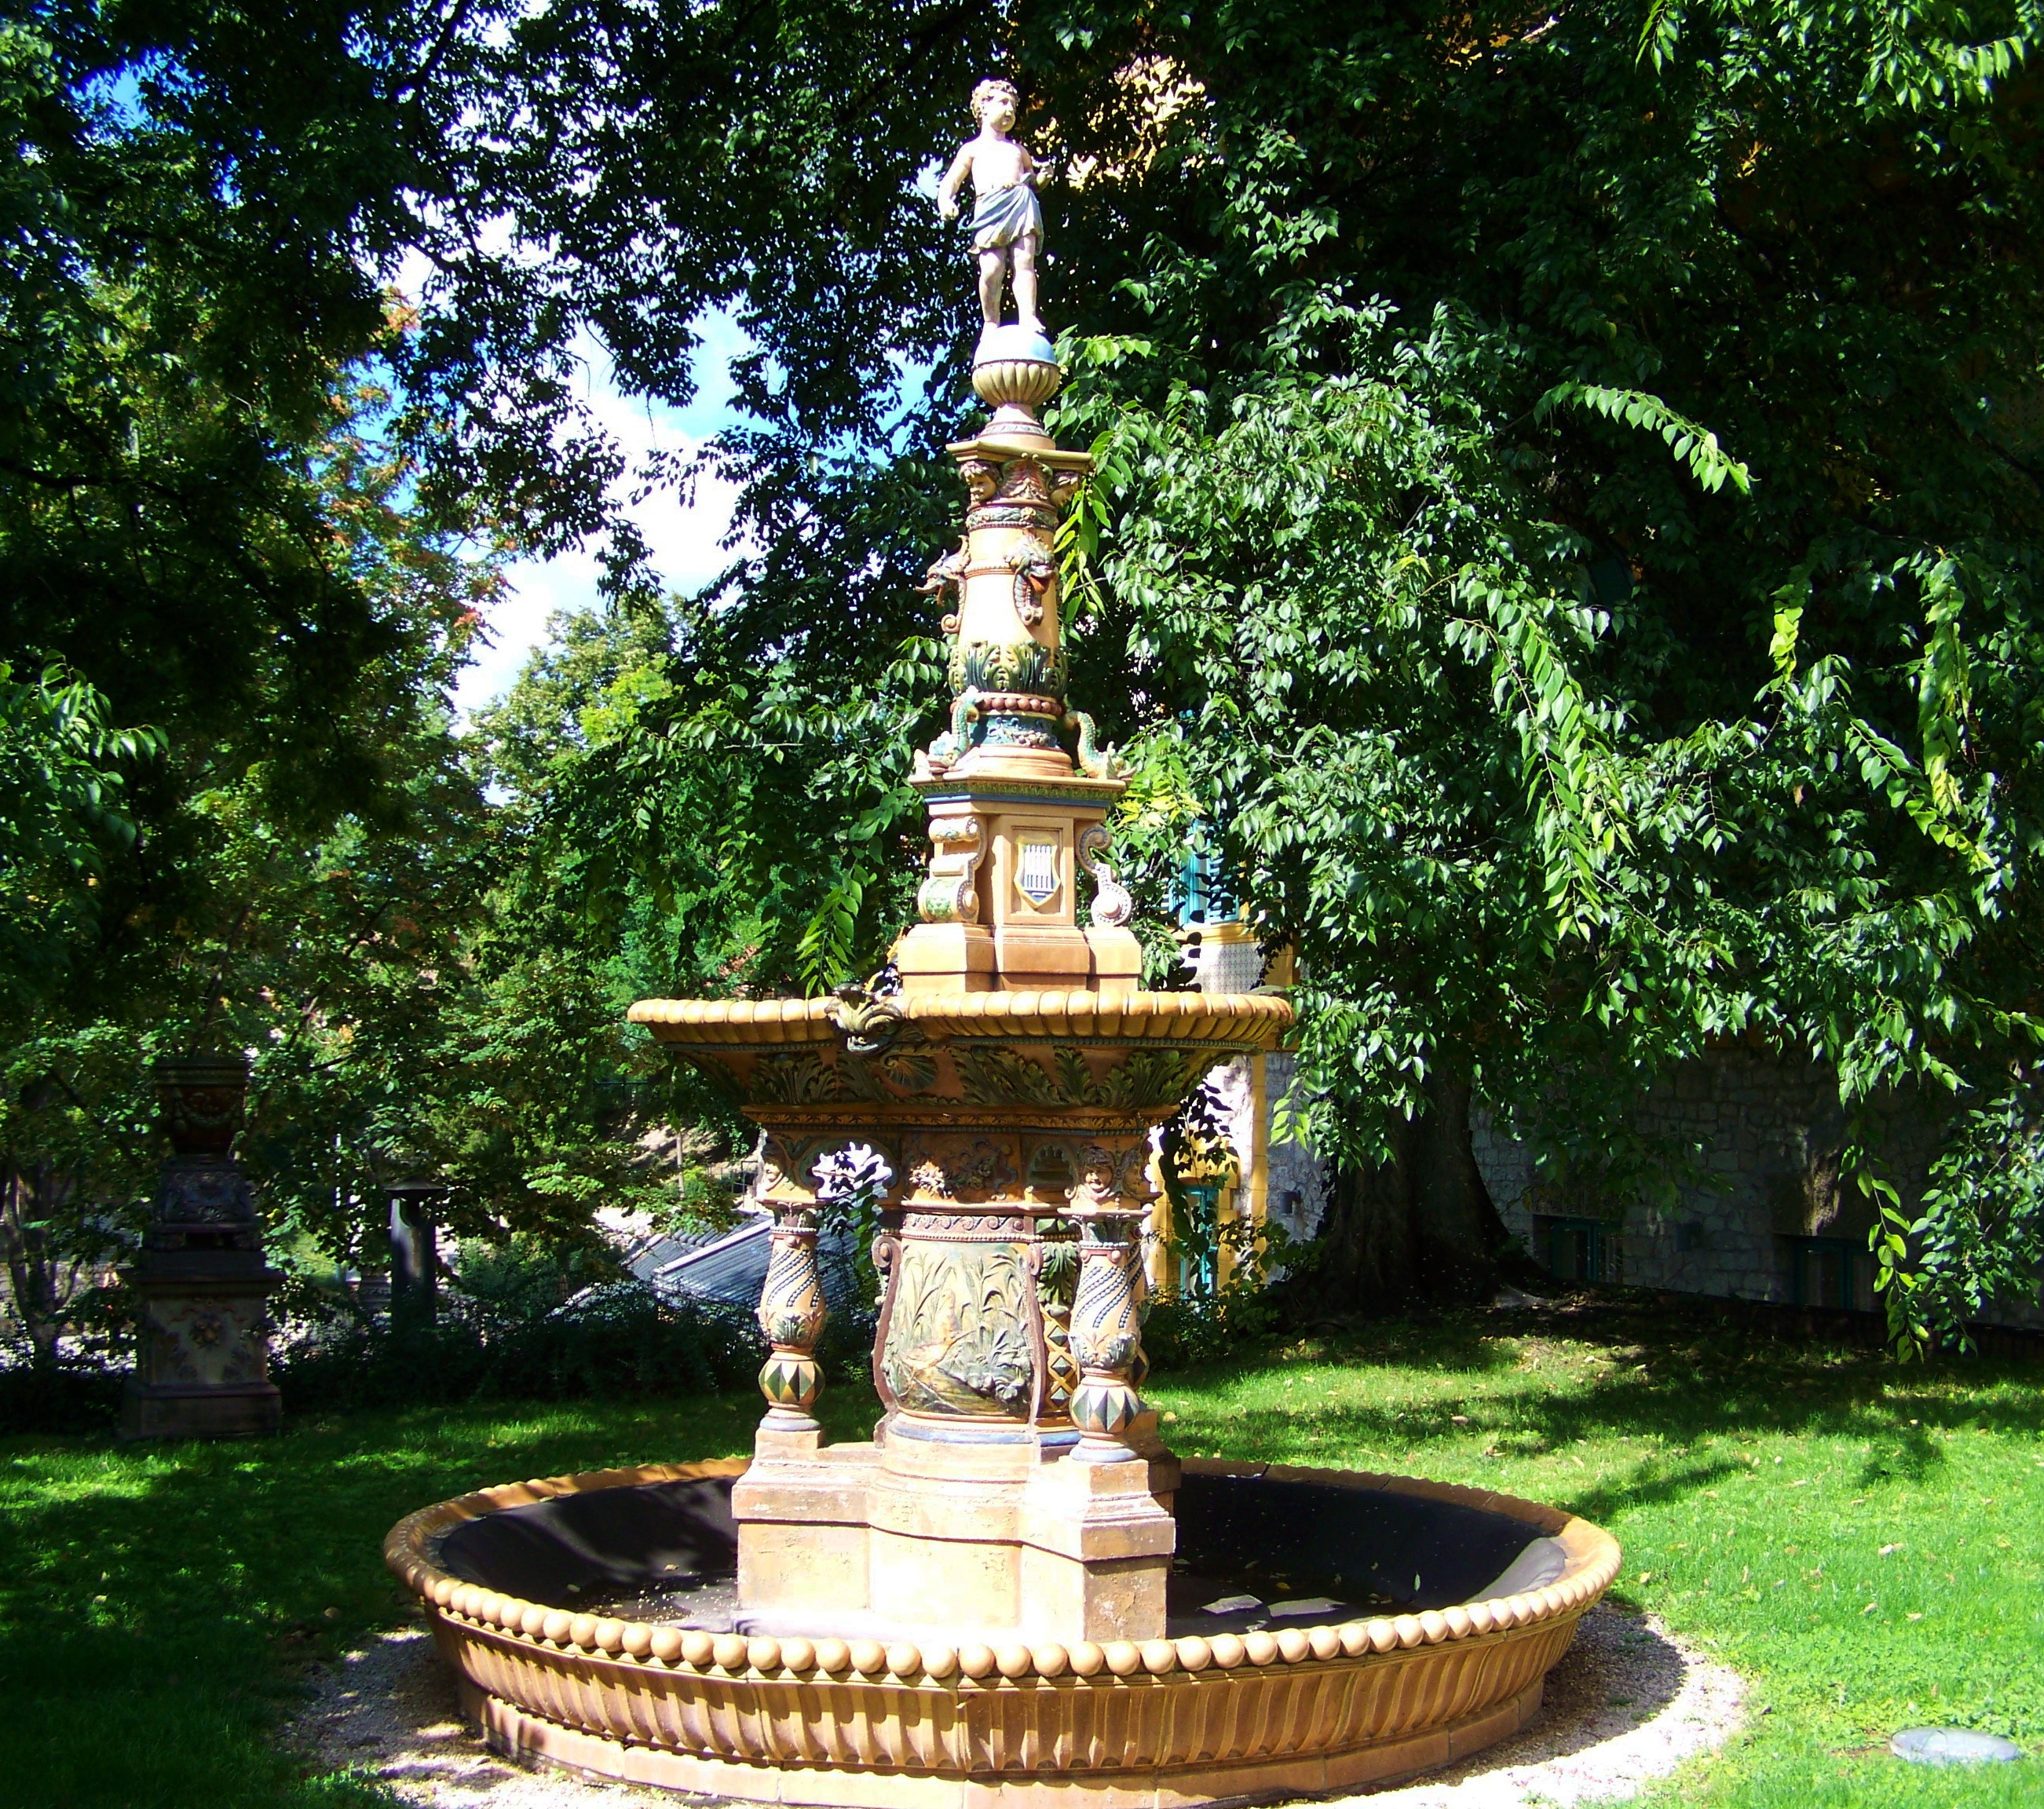
garden, temple, fountain, shrine, water feature, pecs, zsolnay cultural quarter, shinto shrine, zsolnay fountain